History of Arkansas

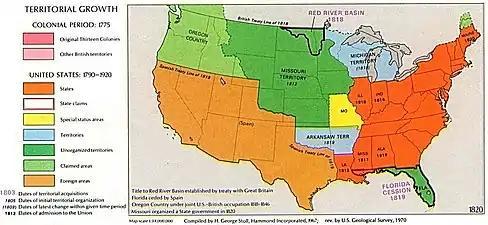
Map of the United States showing Arkansaw Territory, 1820

A small segment of the Territory of Missouri applied for statehood on March 2, 1819. The application included a provision that would bring Missouri into the Union as a slave state, which would upset the delicate balance of slave and free states. This application also defined all land in the Missouri Territory south of the parallel 36°30' north, except the Missouri Bootheel between the Mississippi River and the Saint Francis River north of the 36th parallel north, as the new Territory of Arkansaw. When the Missouri Enabling Act was taken up in the United States House of Representatives, James Tallmadge denounced slavery and succeeded in passing the Tallmadge Amendment in the House, an act that would have extinguished slavery in Missouri in a generation. The act was the first attempt to curb the rapid expansion of slavery along the country's expanding western frontier and caught many southern Democrats by surprise. The following day, John Taylor proposed identical restrictions on slavery before authorizing the Arkansaw Enabling Act. The banning of new slaves amendment was soundly defeated, but the gradual emancipation measure was tied until Speaker of the House Henry Clay cast the deciding no vote killing the Amendment and allowing Arkansas to organize as a slave territory. The Missouri Compromise was later struck allowing Maine to enter as a free state, thus allowing Missouri to enter as a slave state to keeping the balance of free/slave states at 12 each.